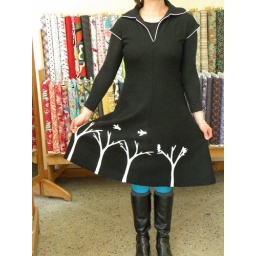
Super cute dress by Ms. Blue.